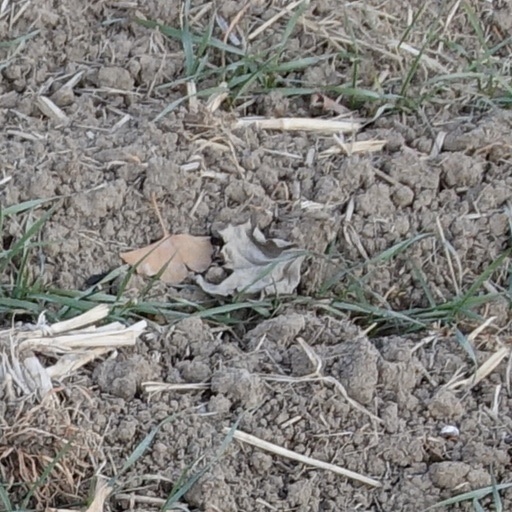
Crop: wheat